Star Reach

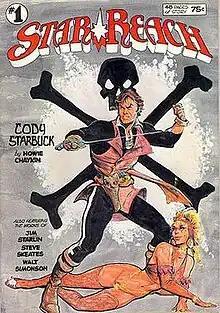
"Star*Reach" #1 (April 1974), featuring the space pirate Cody Starbuck. Cover by Howard Chaykin

Star Reach (also spelled Star*Reach) was an American science fiction and fantasy comics anthology published from 1974 to 1979 by Mike Friedrich.